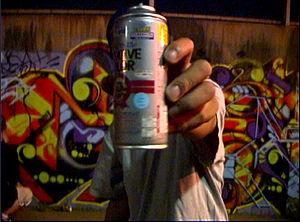
La culture du hip-hop est un mouvement ayant émergé dans les [[années 1960